Bomberman (2006 video game)

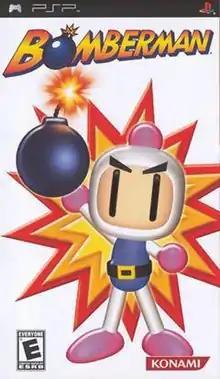
North American cover art

Bomberman, known in Japan as , is a strategy maze video game developed by Hudson Soft and published by Konami for the PlayStation Portable handheld console. It was released in Japan in July 2006, in North America in September 2006, and in the PAL regions in February 2007. It was initially released as simply "Bomberman" outside Japan, but later released in North America as "Bomberman Legacy".